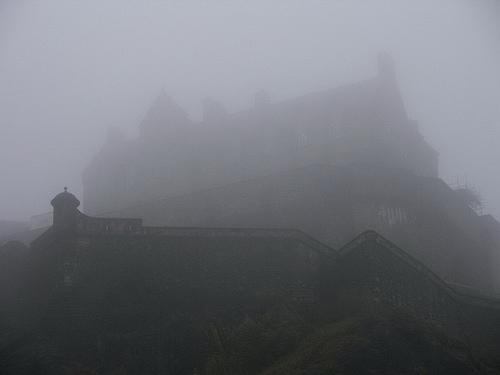
Weather: foggy or hazy